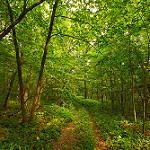
Label: forest